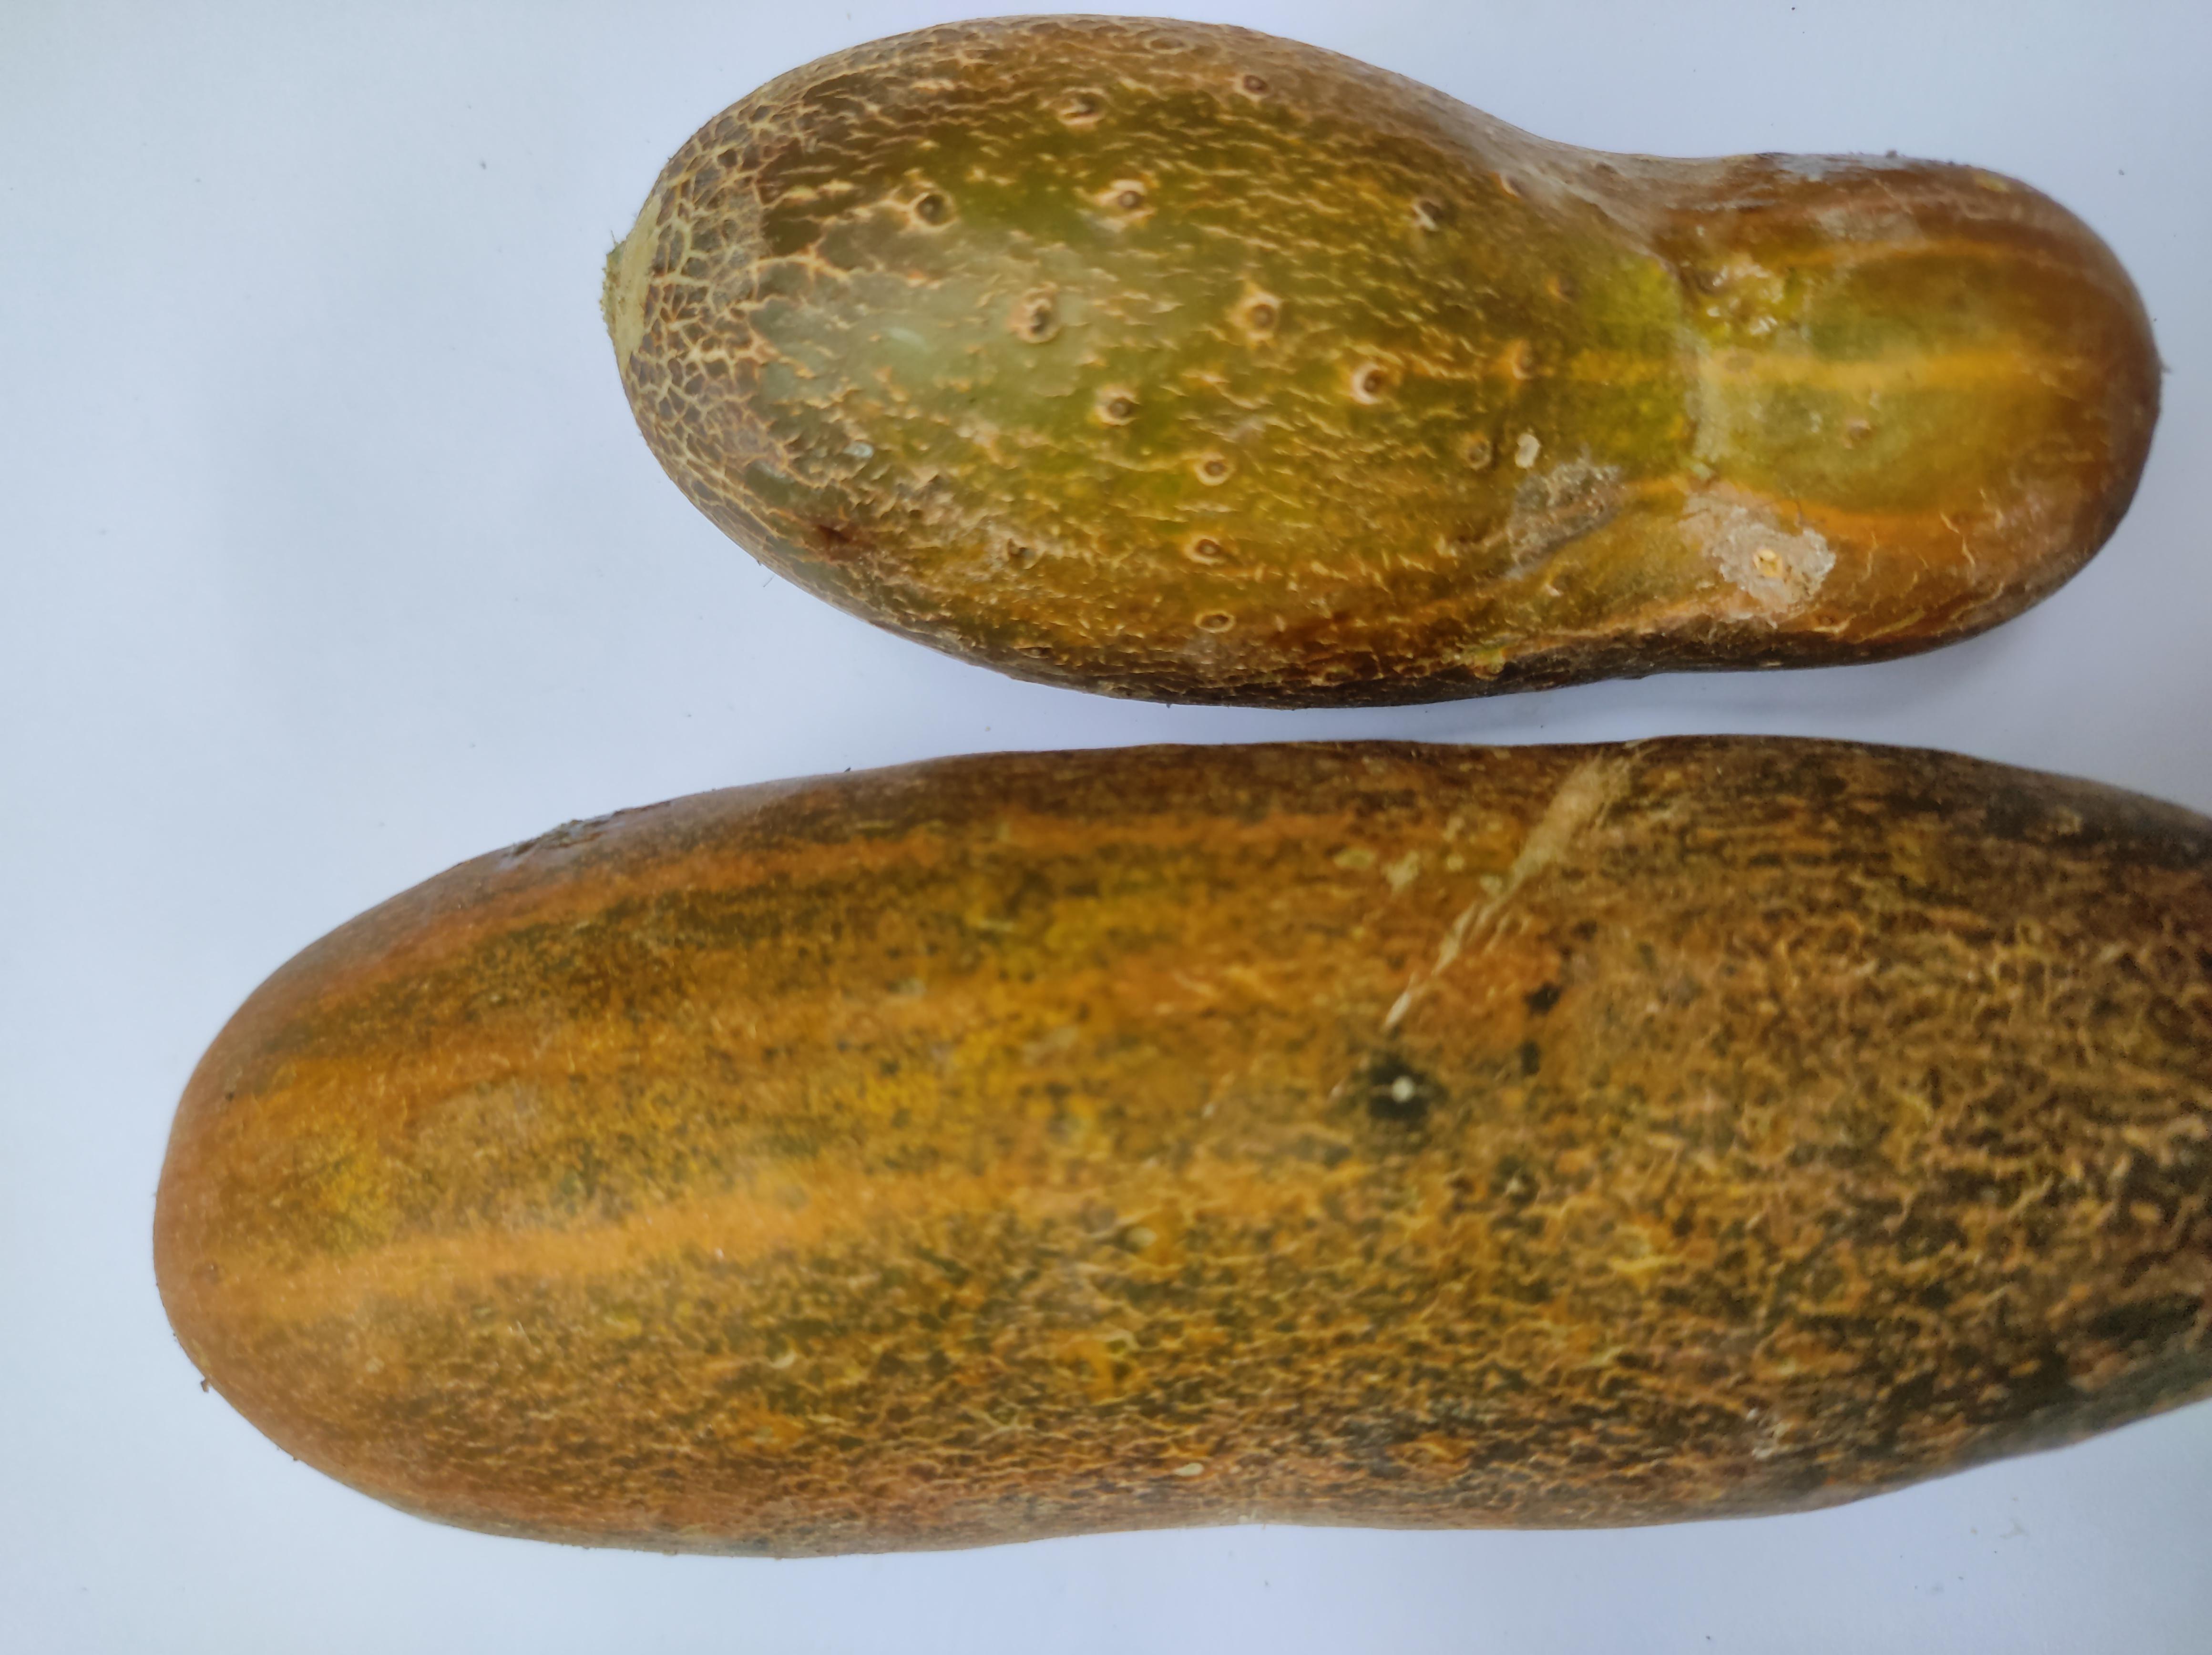
Label: Cucumber